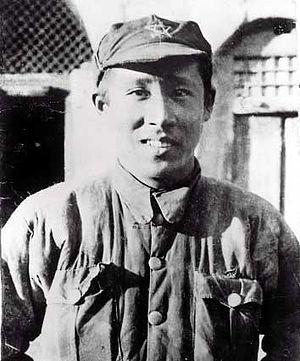
Liao Chengzhi est un homme politique chinois. Il rejoint le Parti communiste chinois en 1928, et devient directeur de l'agence de presse Xinhua. Après 1949, il travaille aux Affaires étrangères, devient le plus important président de l'université des langues étrangères de Pékin, président de la société d'amitié sino-japonaise, et ministre du bureau des Affaires d'outre-mer chinoises.